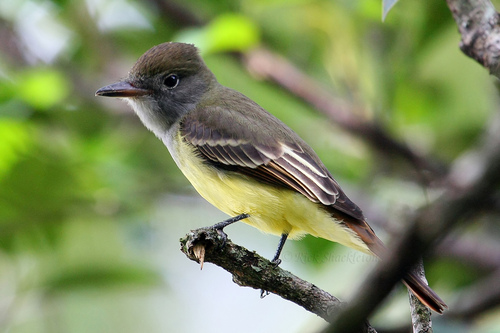
the bird has a small throat that is gray and a yellow belly.
a small bird with a bright yellow under belly, black wing and tail feathers, and a black nape.
a small bird with a light yellow breast, belly and vent, grey on its throat and cheek, and brown wings with cream colored wing bars.
this small crested bird is black with white accents on its wing feathers and a yellow breast and abdomen.
this yellow and brown bird features a dark set of eyes and dark beak.
a bird with a short pointed brownish beak and a yellow chest and belly.
the bird has a yellow belly, small bill and black eyering.
this bird is yellow, gray, and white in color, with a dark colored beak.
a small bird with a gray crest on the head and a gray back and wings, with a yellow belly.
this tiny bird has a citrine bellow, delicate cream wing bars and a dark brown and puffy crown.
Species: Great Crested Flycatcher